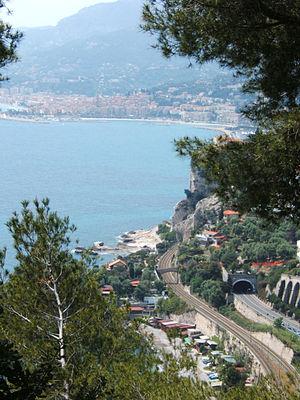
A Grimaldi, la France vue d'Italie. Au premier plan à droite, on voit la route côtière principale (Corso Europa in Frazione Grimaldi). A gauche de celle-ci, la voie ferrée transfrontalière. En arrière plan, on aperçoit la ville de Menton et son Vieux Port (à gauche sur la photo).
Le village de Grimaldi est l'un des 22 hameaux appartenant à la commune de Vintimille, dans la province d'Imperia en Ligurie. Il se trouve à environ 7 km à l'ouest de la ville de Vintimille.